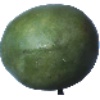
Label: Mango 1